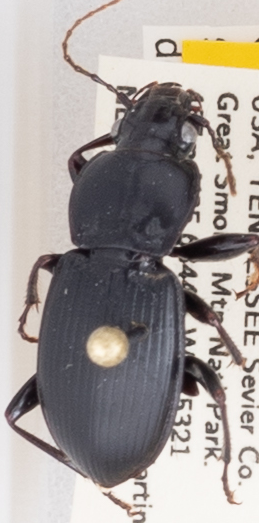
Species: Cyclotrachelus sigillatus
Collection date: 2018-08-07
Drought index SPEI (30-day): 1.69
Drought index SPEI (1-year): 0.88
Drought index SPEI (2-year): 0.17